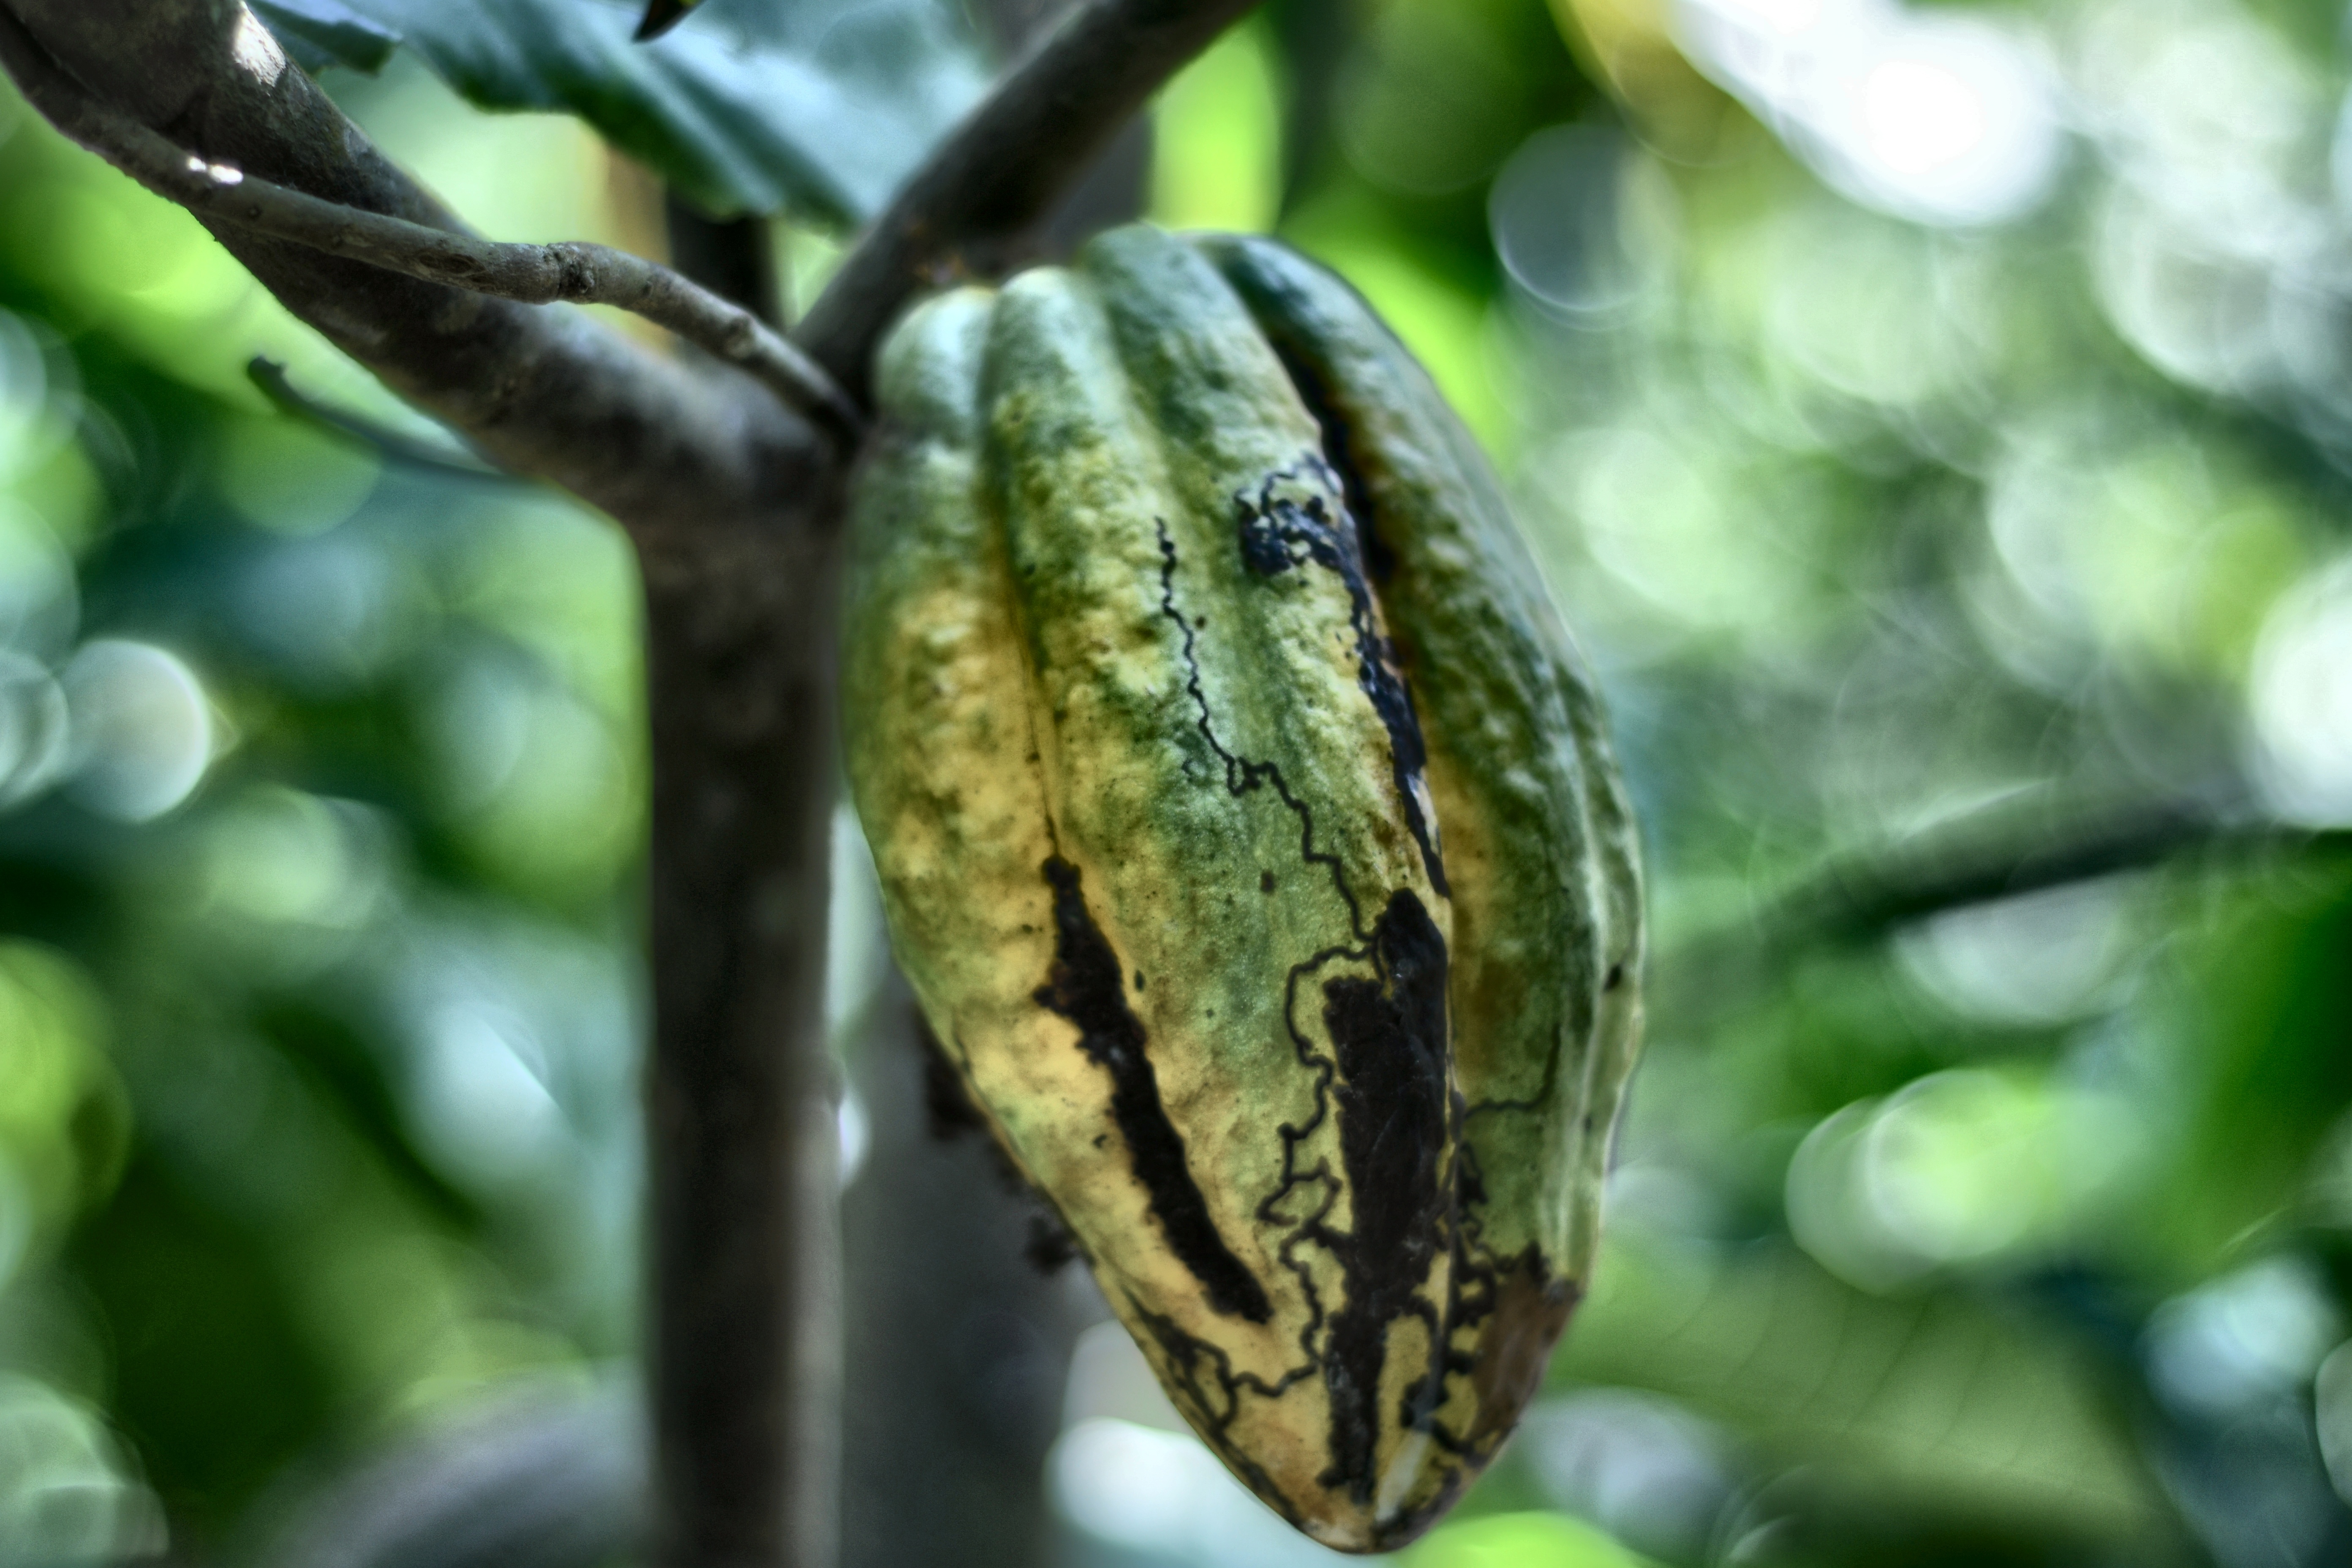
Maturity: mature
Variety: Guiana